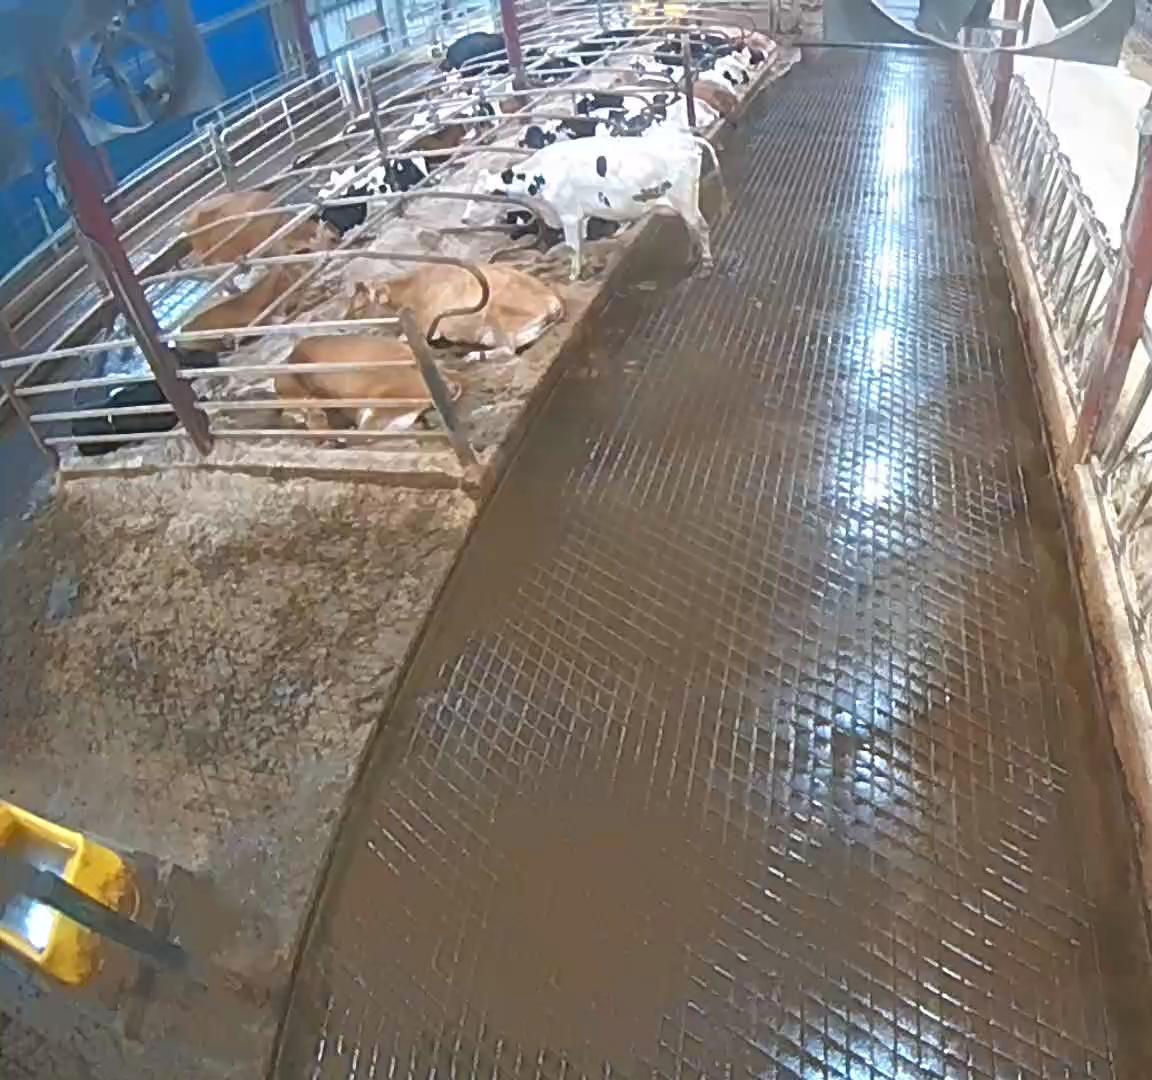
Number of cows: 12